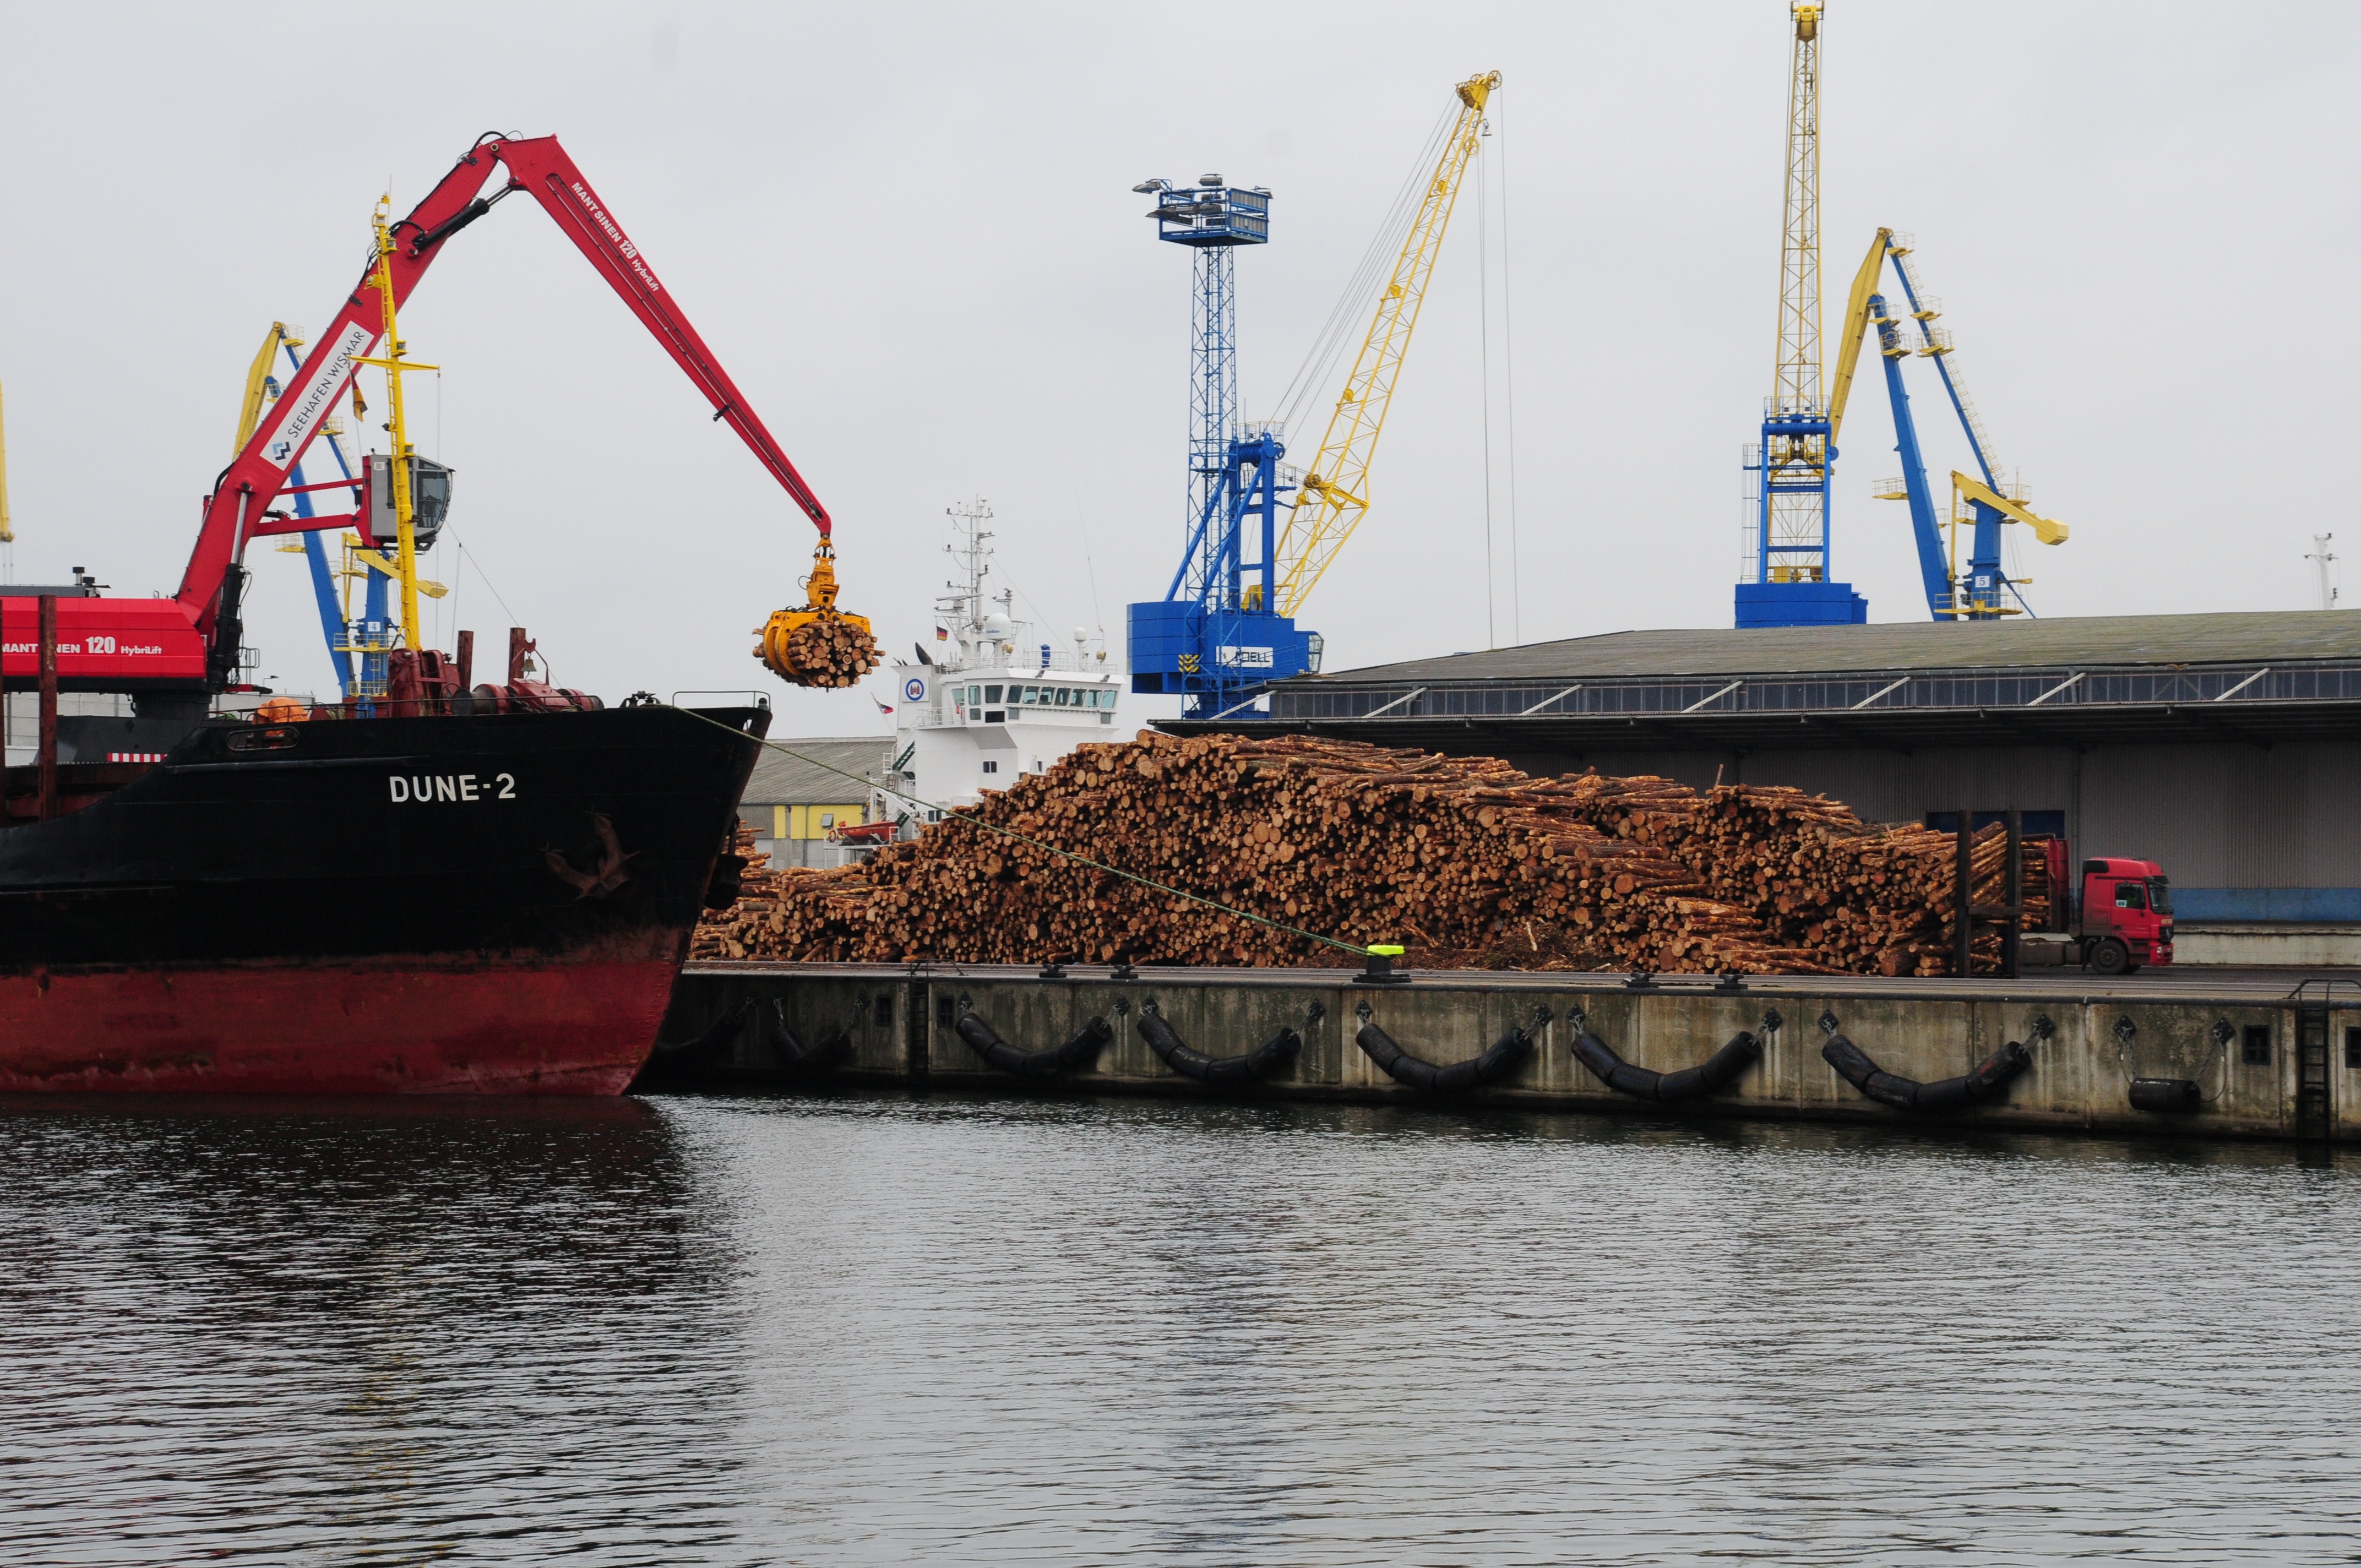
work, sea, water, wood, technology, boat, ship, transport, vehicle, bay, harbor, machine, industry, port, waterway, envelope, infrastructure, crane, channel, tugboat, watercraft, barge, harbour cranes, container ship, loading crane, wismar, dredging, freight transport, bulk carrier, crane vessel floating